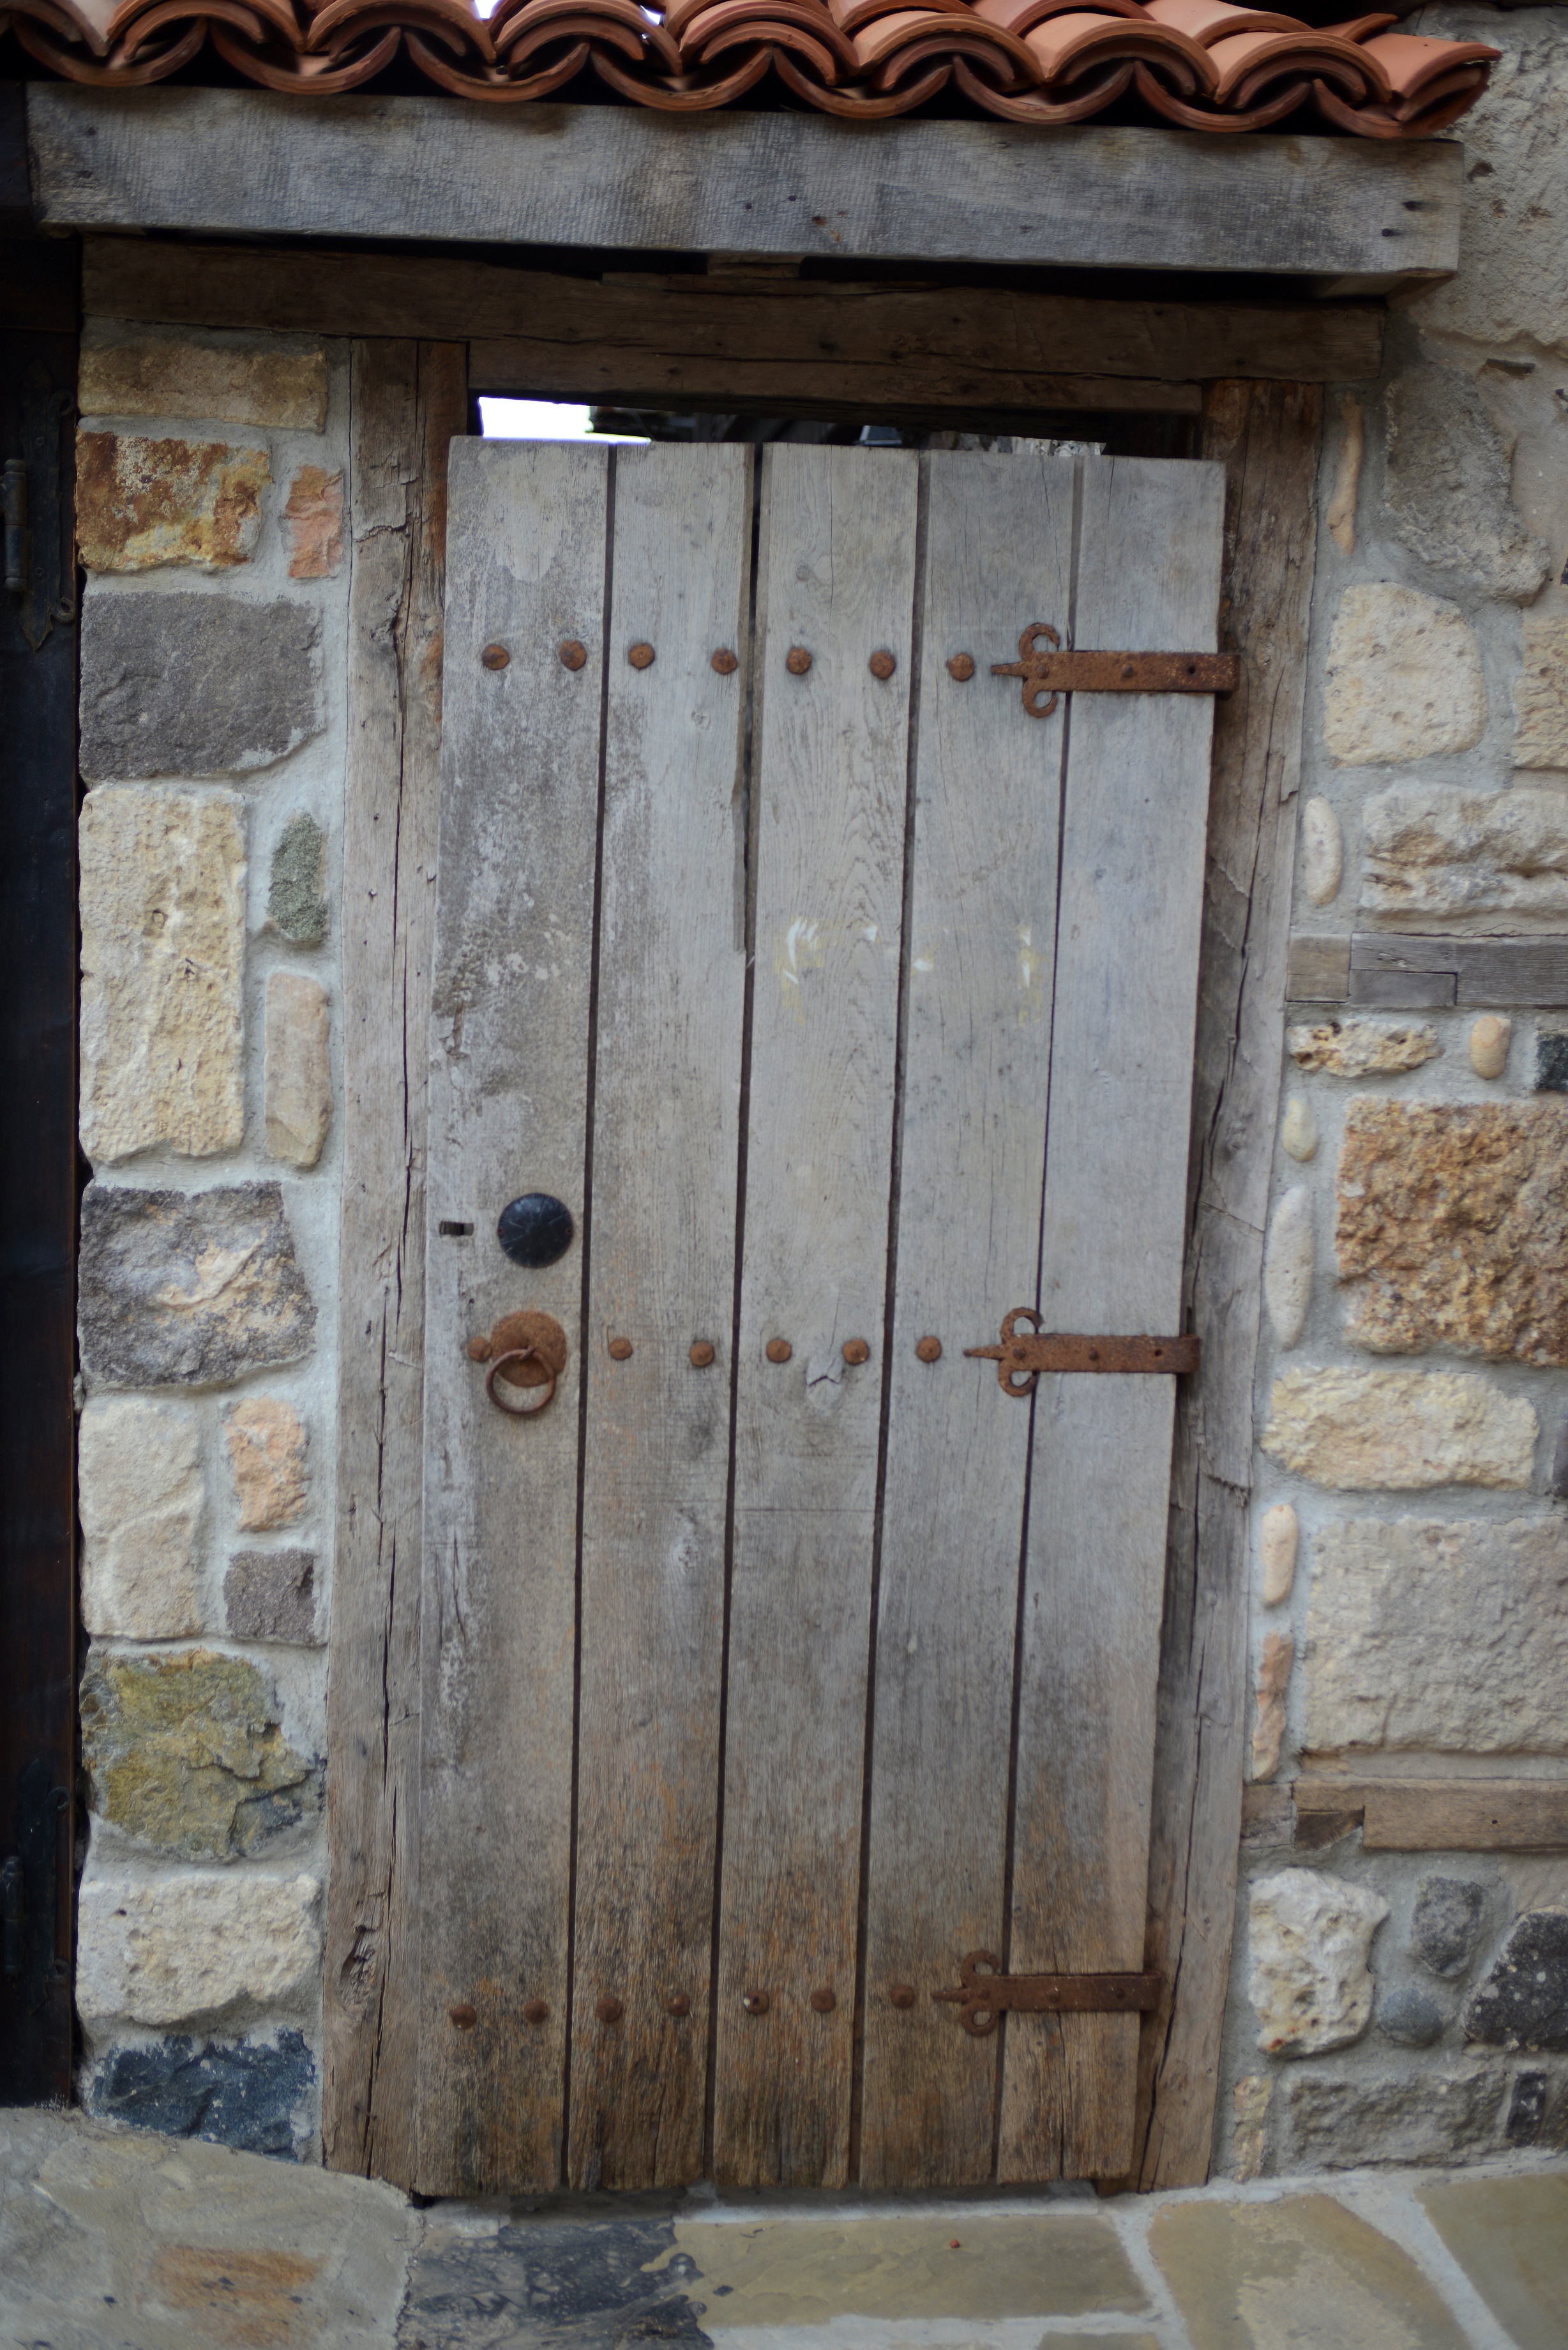
wood, window, wall, europe, nikon, furniture, gate, door, interior design, 28, nikkor, d800, nikond800, bulgaria, nikkor357028, 3570, sozopol, man made object